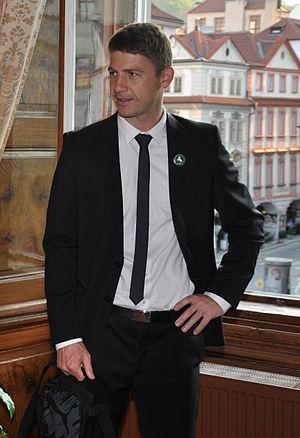
Les élections européennes de 2014 ont eu lieu entre le 22 et le 25 mai selon les pays, et les 24 et 25 mai 2014 en République tchèque. Ces élections étaient les premières depuis l'entrée en vigueur du traité de Lisbonne qui a renforcé les pouvoirs du Parlement européen et modifié la répartition des sièges entre les différents États-membres. Ainsi, les Tchèques n'ont pas élus 22 députés européens comme en 2009, mais seulement 21.
Petr Mach, né le 6 mai 1975 à Prague, est une personnalité politique tchèque, membre du Parti des citoyens libres.